Apollon Maykov

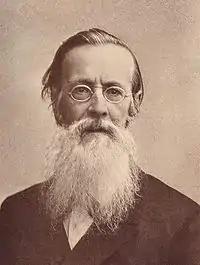
Maykov in his later years

Maykov's first foray into the history of early Christianity, "Olynthus and Esther" (1841) was criticized by Belinsky. He returned to this theme ten years later in the lyrical drama "Three Deaths" (1857), was dissatisfied with the result, and went on to produce part two, "The Death of Lucius" (1863). "Three Deaths" became the starting point of his next big poem, "Two Worlds", written in 1872, then re-worked and finished in 1881. Following Belinsky's early advice, Maykov abandoned Lucius, a weak Epicurean, and made the new hero Decius, a patrician who, while hating Nero, still hopes for the state to rise up from its ashes. Like "Sketches of Rome" decades earlier, "Two Worlds" was a eulogy to Rome's eternal glory, its hero fighting Christianity, driven by the belief that Rome is another Heaven, "its dome embracing Earth."